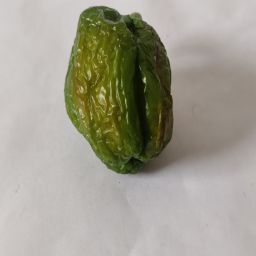
Crop: Bell Pepper
Quality: Old